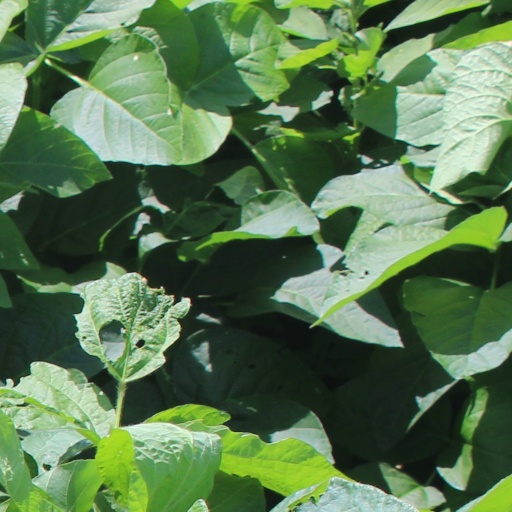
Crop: soybean